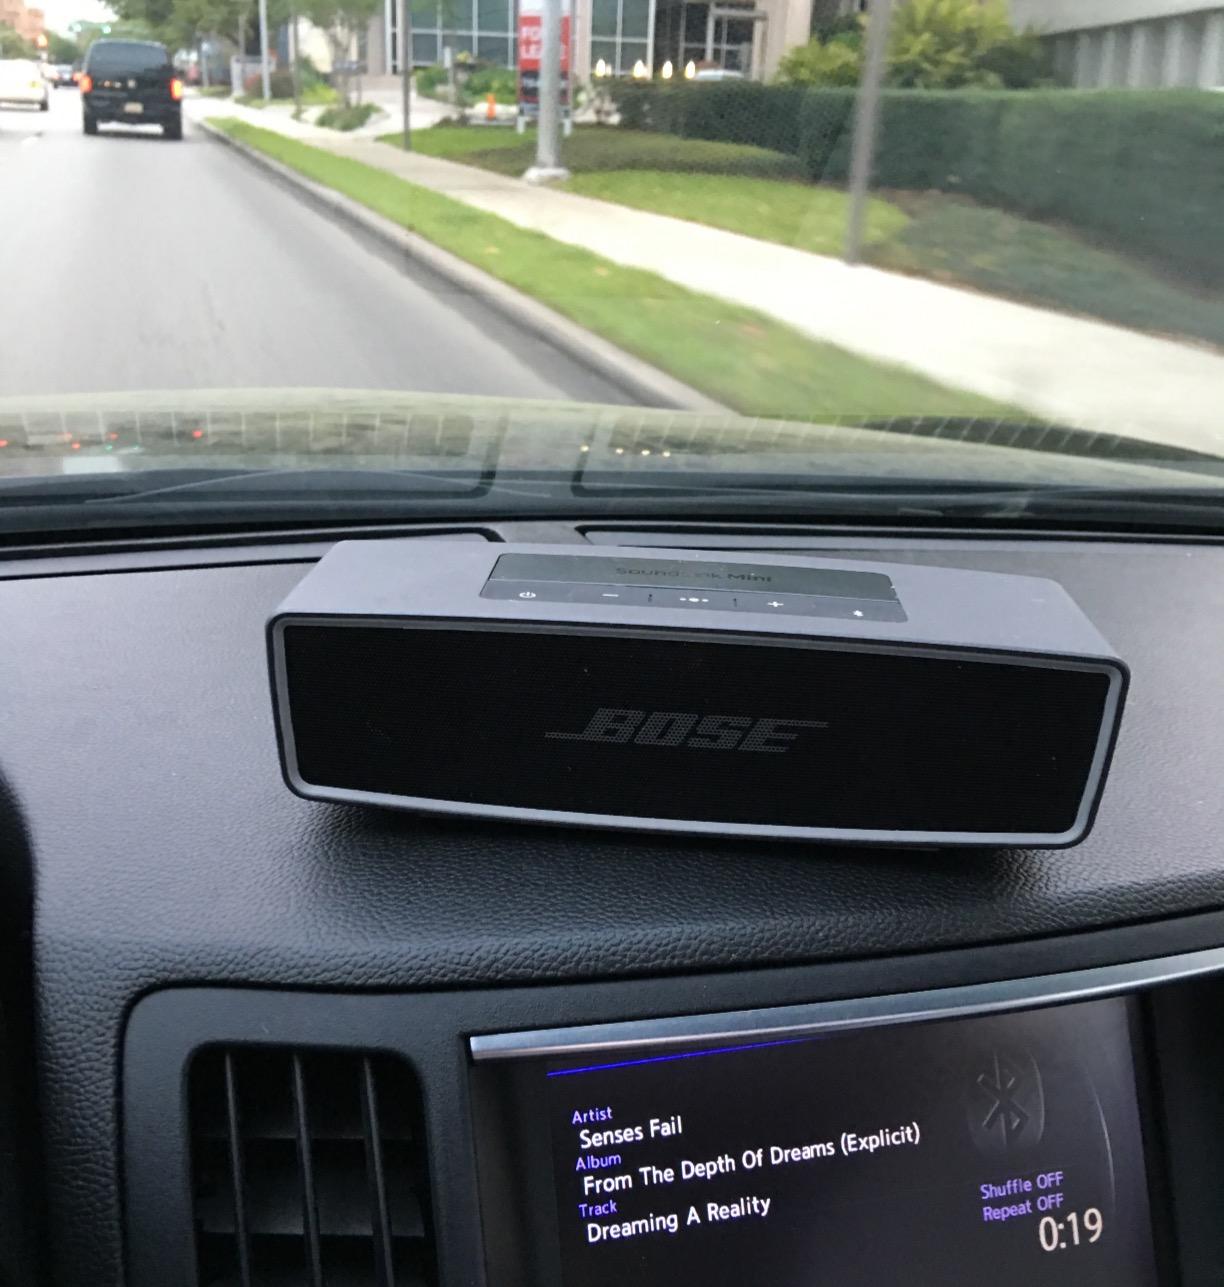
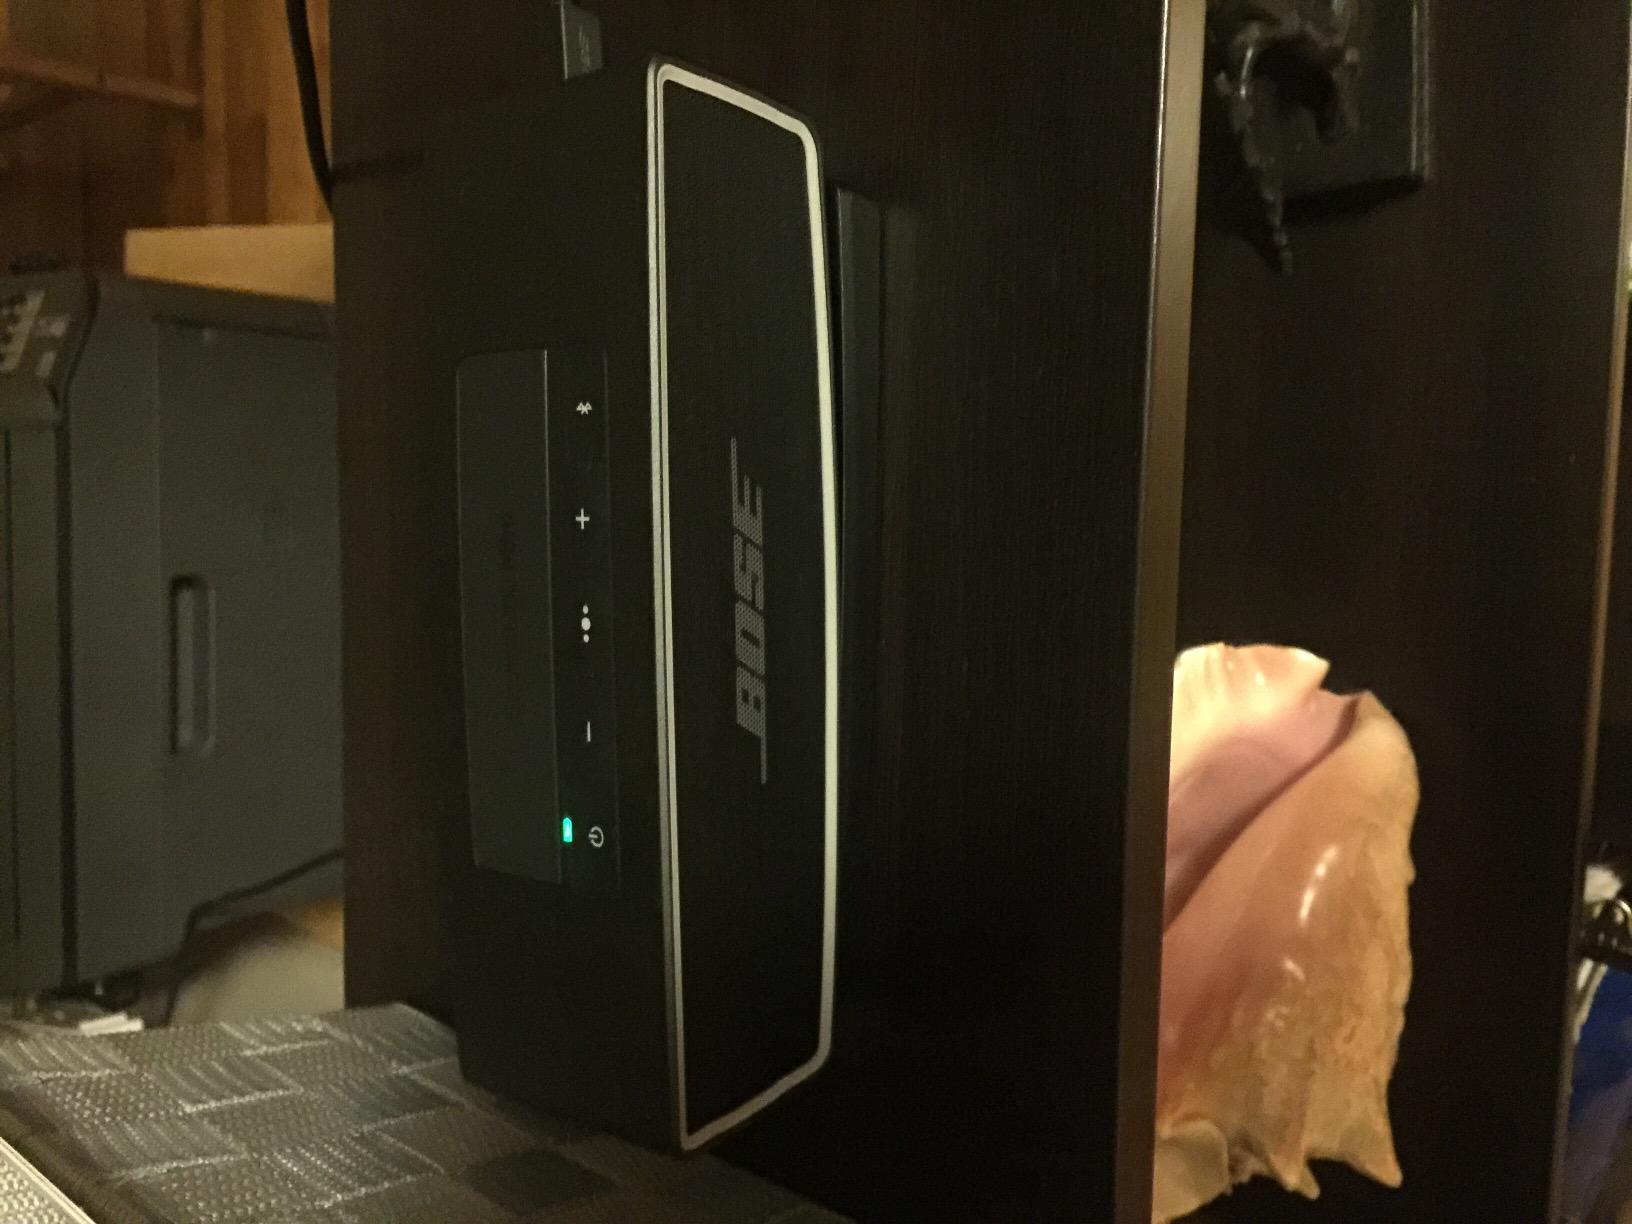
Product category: speaker
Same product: yes